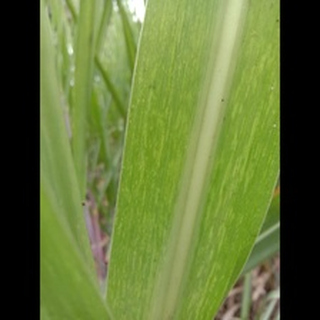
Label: sugarcane_mosaic